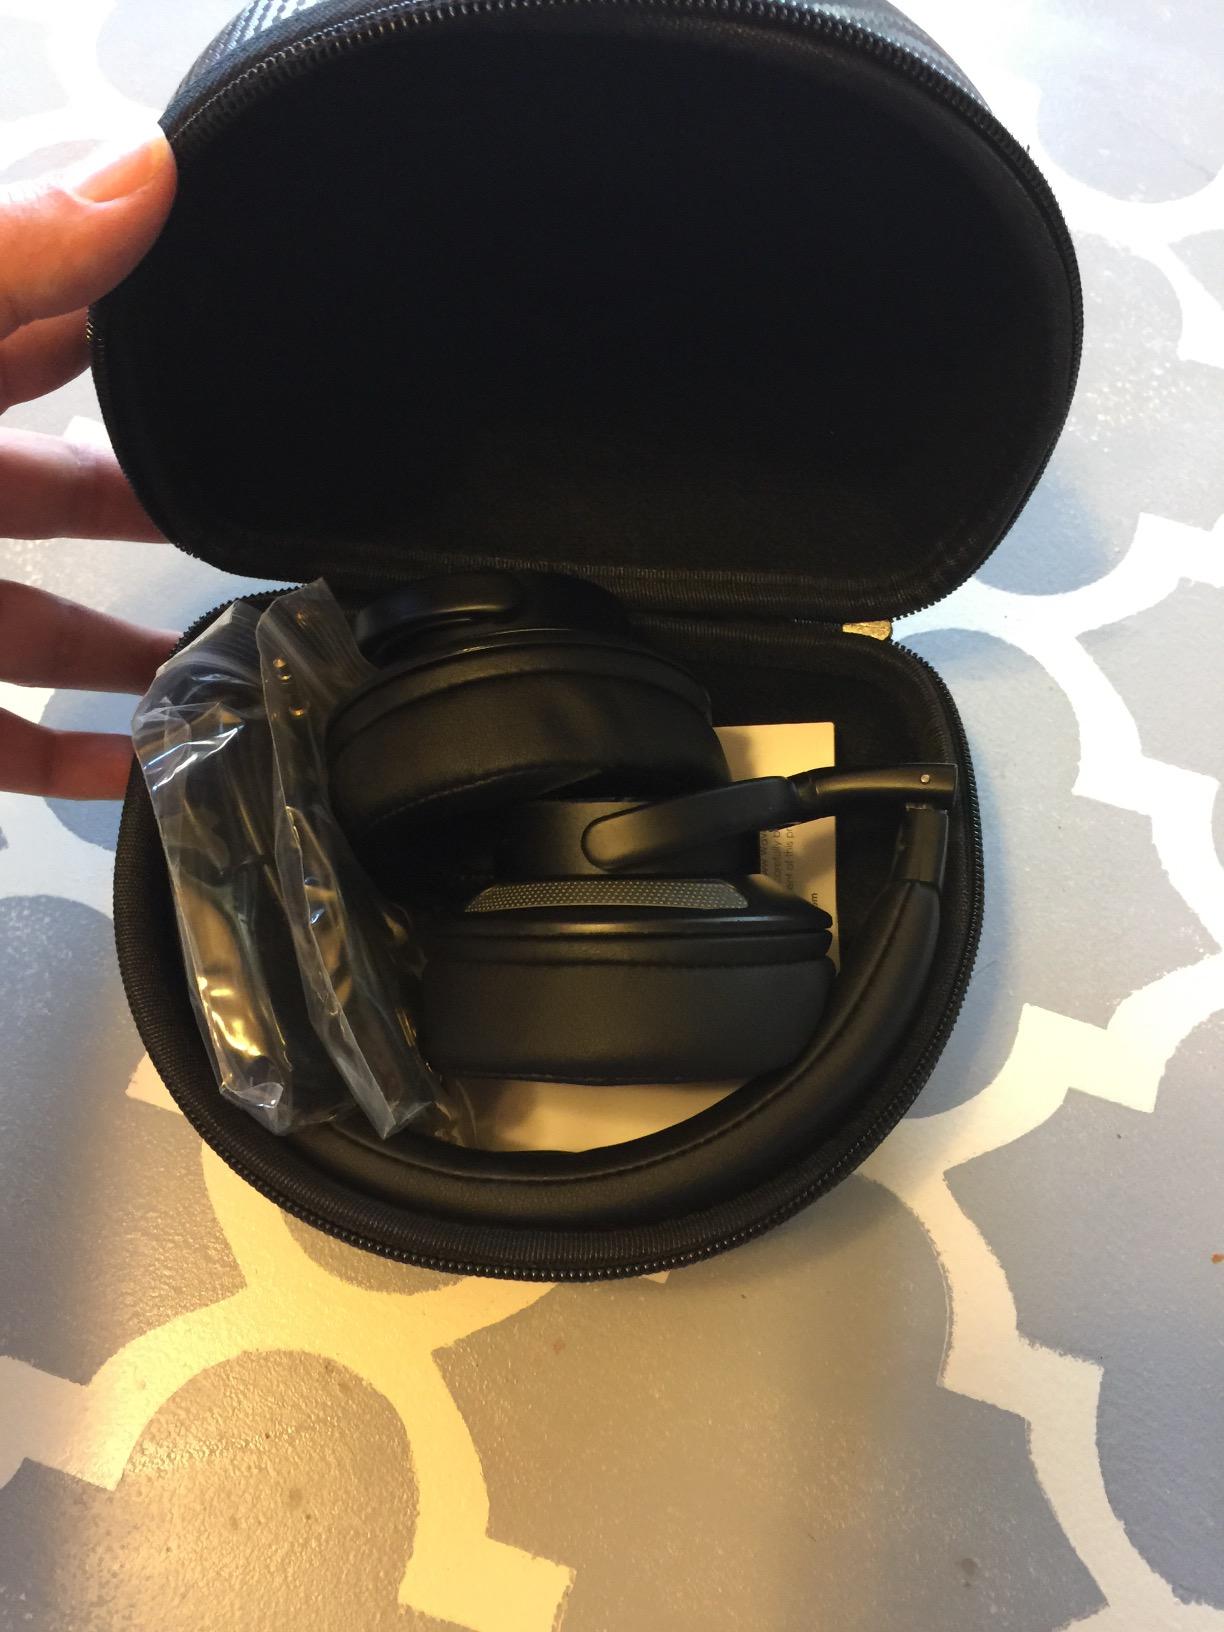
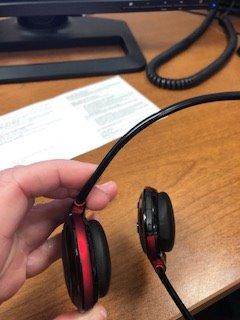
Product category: headphones
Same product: no